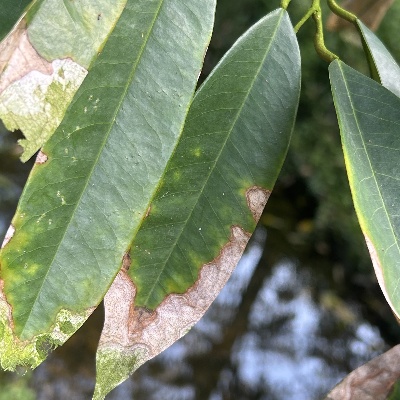
Label: Leaf_Colletotrichum